Angela Yee

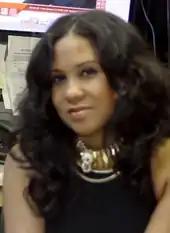
Yee in 2013

She hosted "Lip Service" and "The Morning After with Angela Yee" on Eminem's radio station, Shade 45, at Sirius Satellite Radio. She started her radio career at Sirius in 2005 as the co-host for "The Cipha Sounds Effect". When Cipha Sounds left Sirius in July 2008, Yee took over the hosting duties full-time and the show was renamed the "Shade 45 Morning Show Starring Angela Yee", and finally the name changed to "The Morning After with Angela Yee".